2008 United States House of Representatives elections in Wisconsin

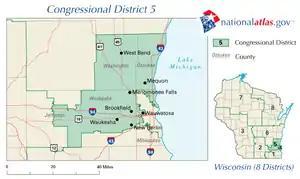

In the wealthiest and most conservative district in Wisconsin, based in the northern suburbs of Milwaukee, long-serving incumbent Republican Congressman Jim Sensenbrenner easily defeated his only challenger, independent candidate Robert R. Raymond, to win a sixteenth term in Congress.